Mazda Wankel engine

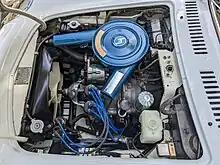
0813 rotary engine in a Mazda Cosmo (L10B)

The improved 0813 engine appeared in July 1968 in the "Series II/L10B" Cosmo. Its construction was very similar to the 0810.